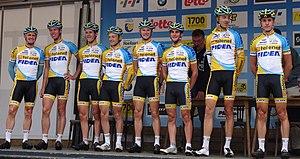
Reportage photographique réalisé le mercredi 27 août à l'occasion du départ de la Druivenkoers Overijse 2014 à Huldenberg, Belgique.
La saison 2014 de l'équipe cycliste Telenet-Fidea est la douzième de cette équipe.